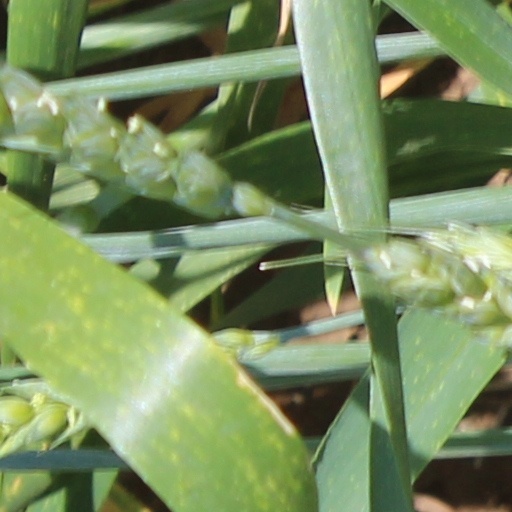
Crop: wheat